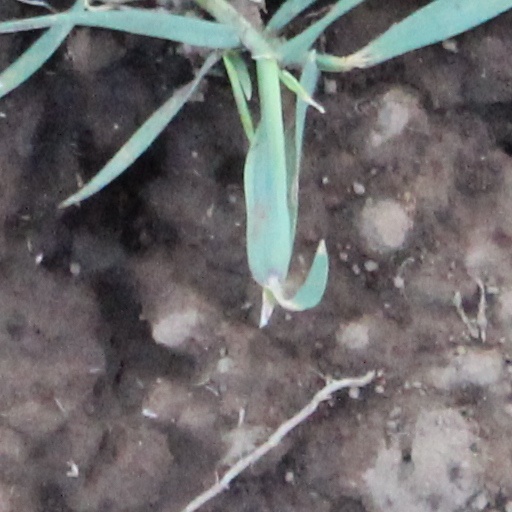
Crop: wheat